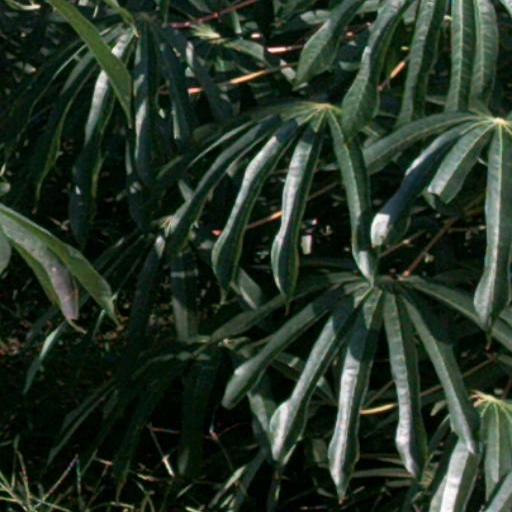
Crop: cassava